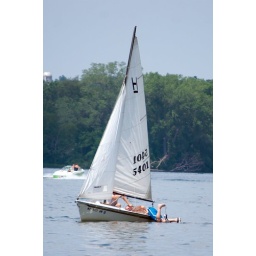
#3 in a series - No! wait! Notice the skill - he has the water shoe laces grasped between his toes.